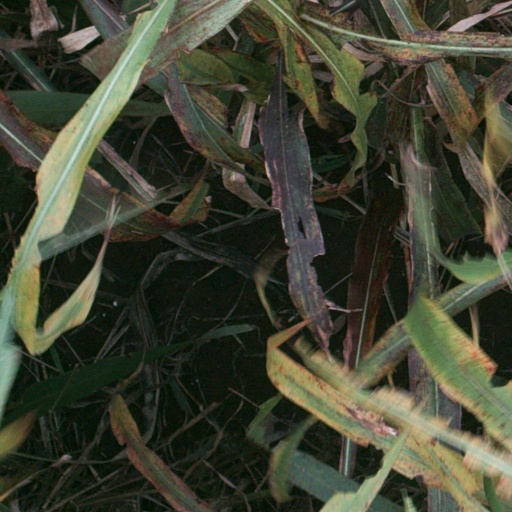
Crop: sorghum